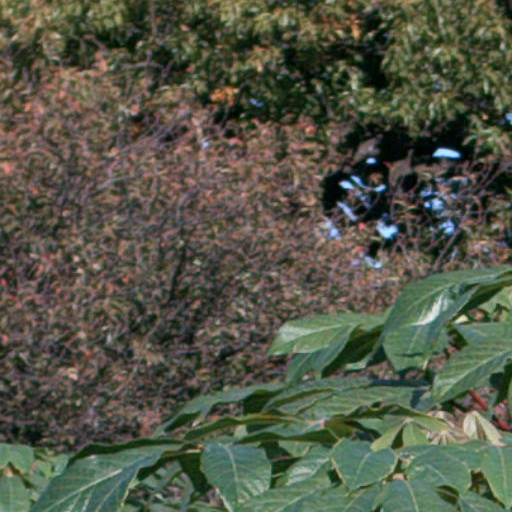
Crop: cassava